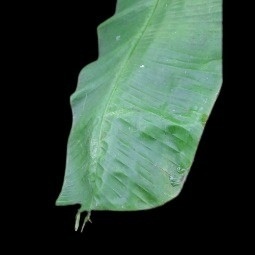
Label: Calcium